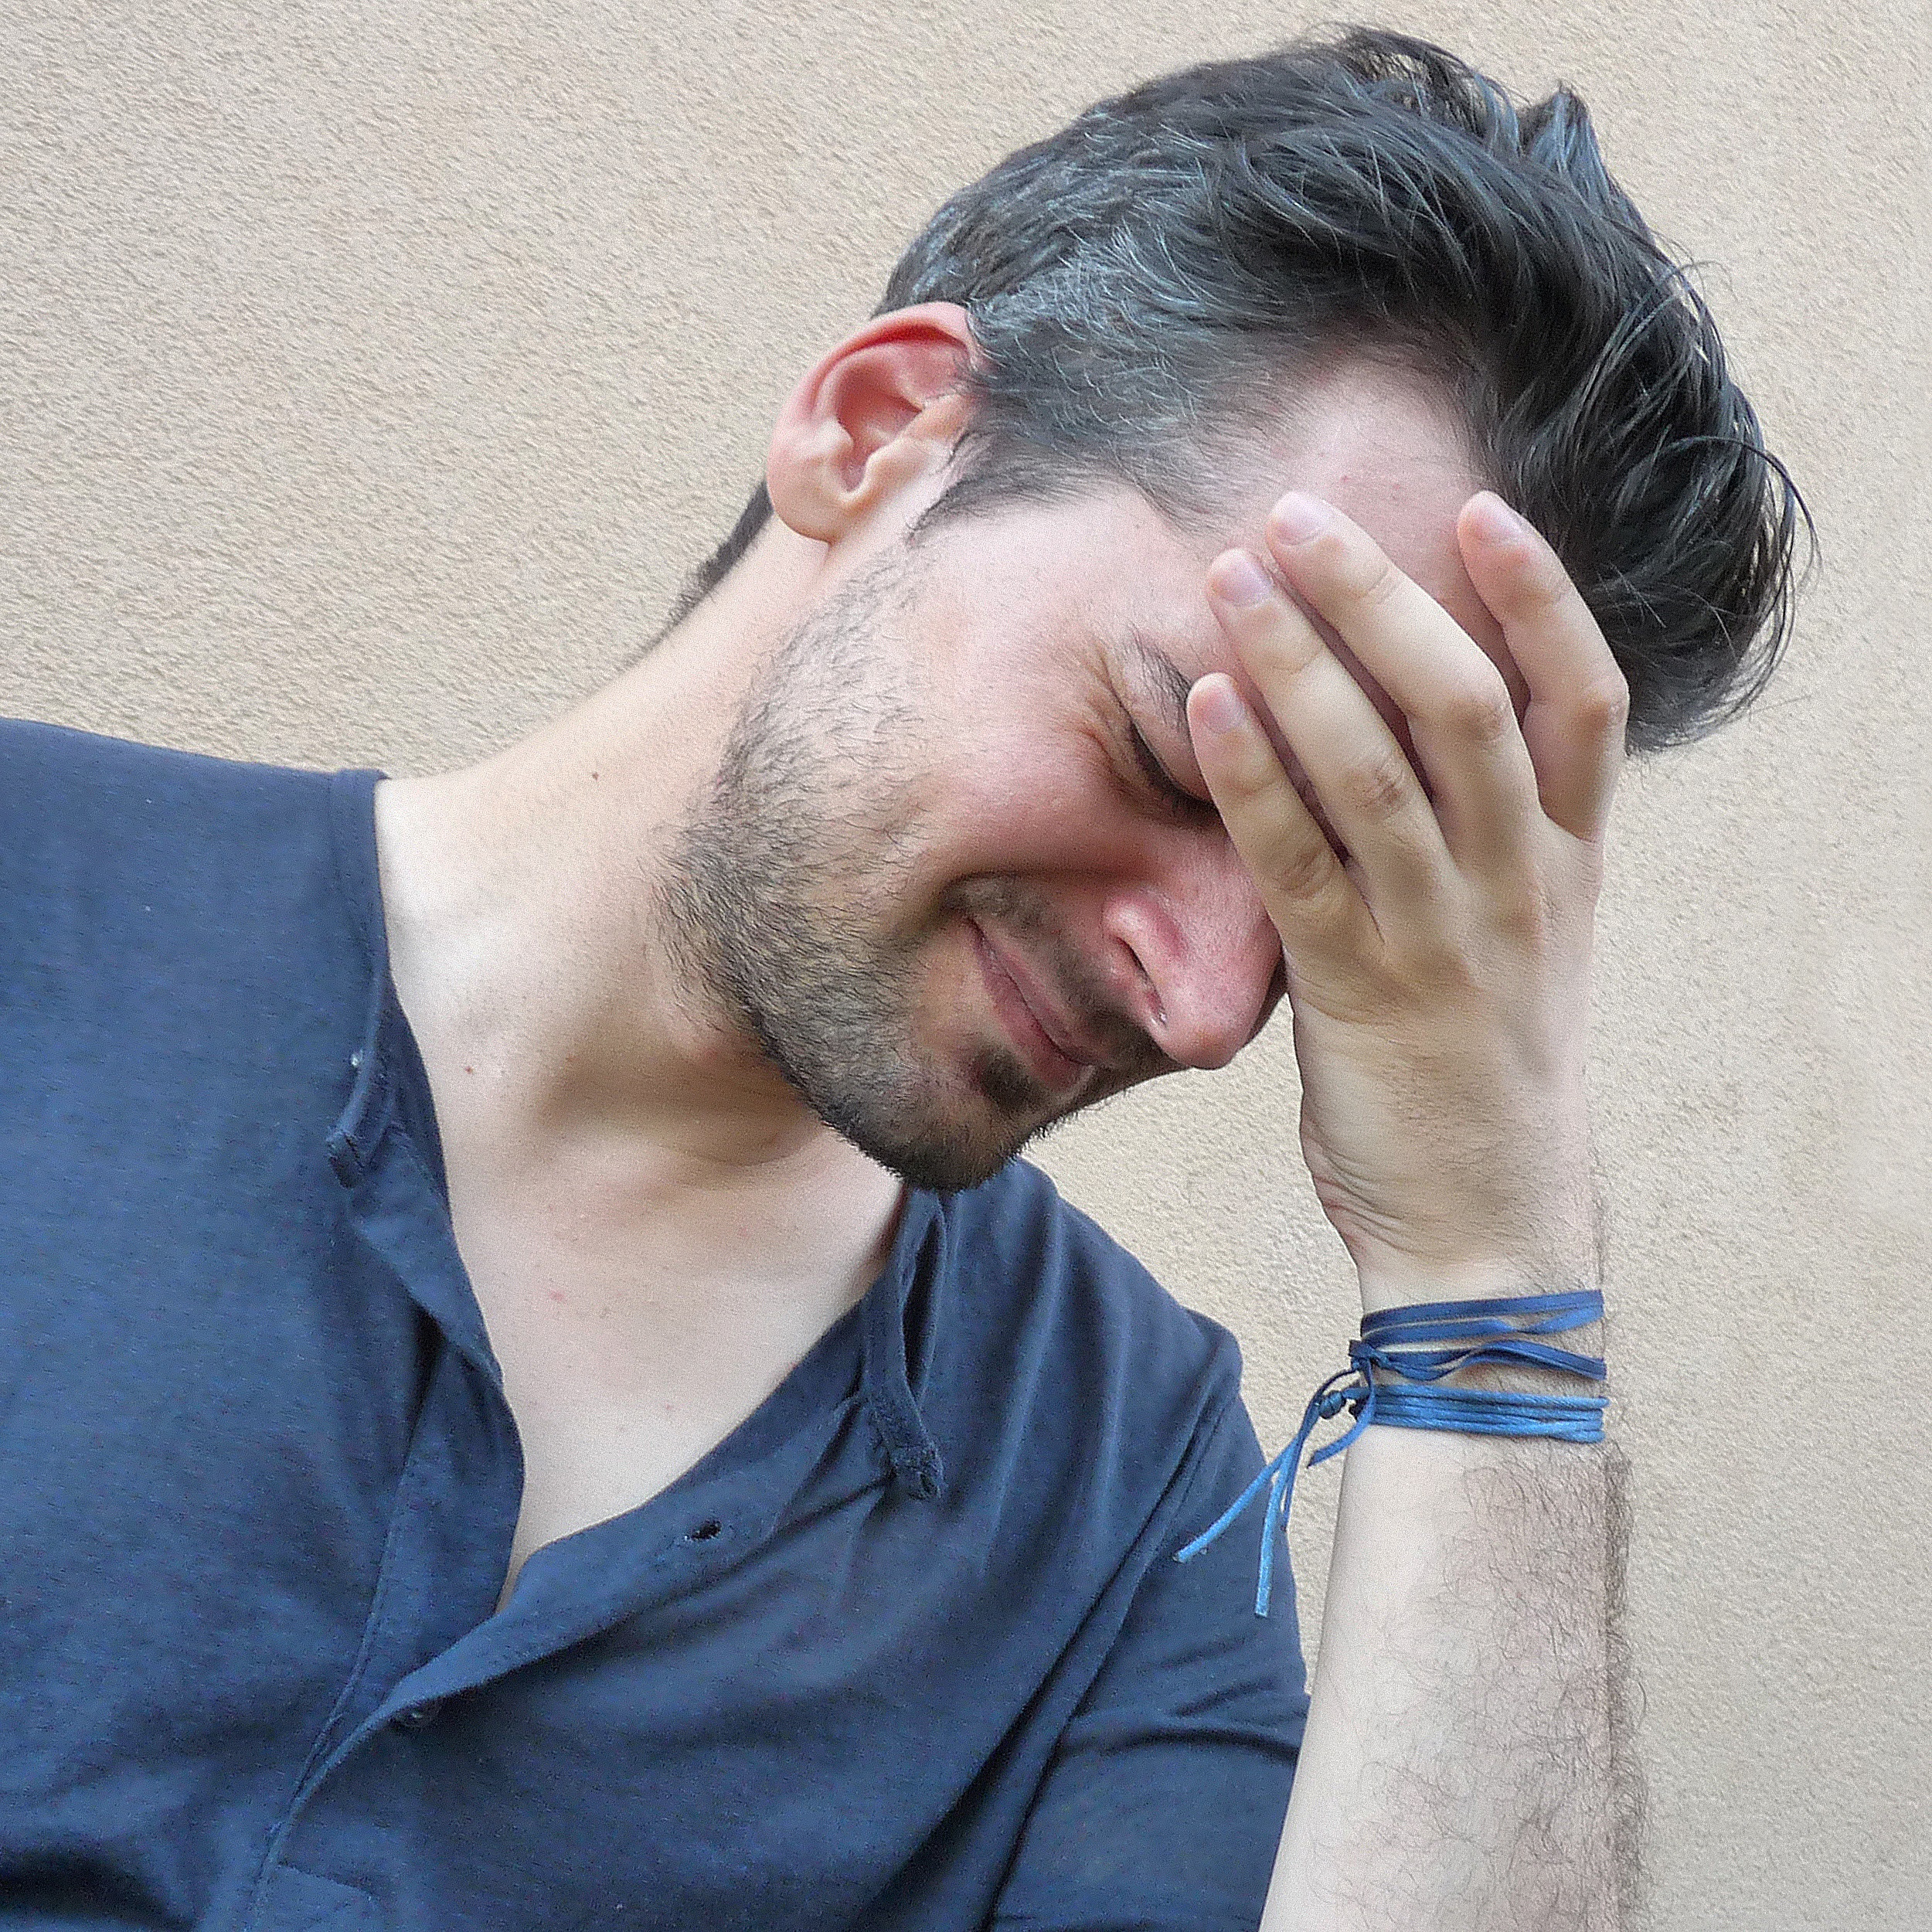
hand, man, person, hair, male, portrait, blue, ear, arm, facial expression, hairstyle, beard, muscle, close up, human body, face, nose, eye, glasses, head, image, organ, stress, unhappy, interaction, headache, sense, stressed man, facial hair